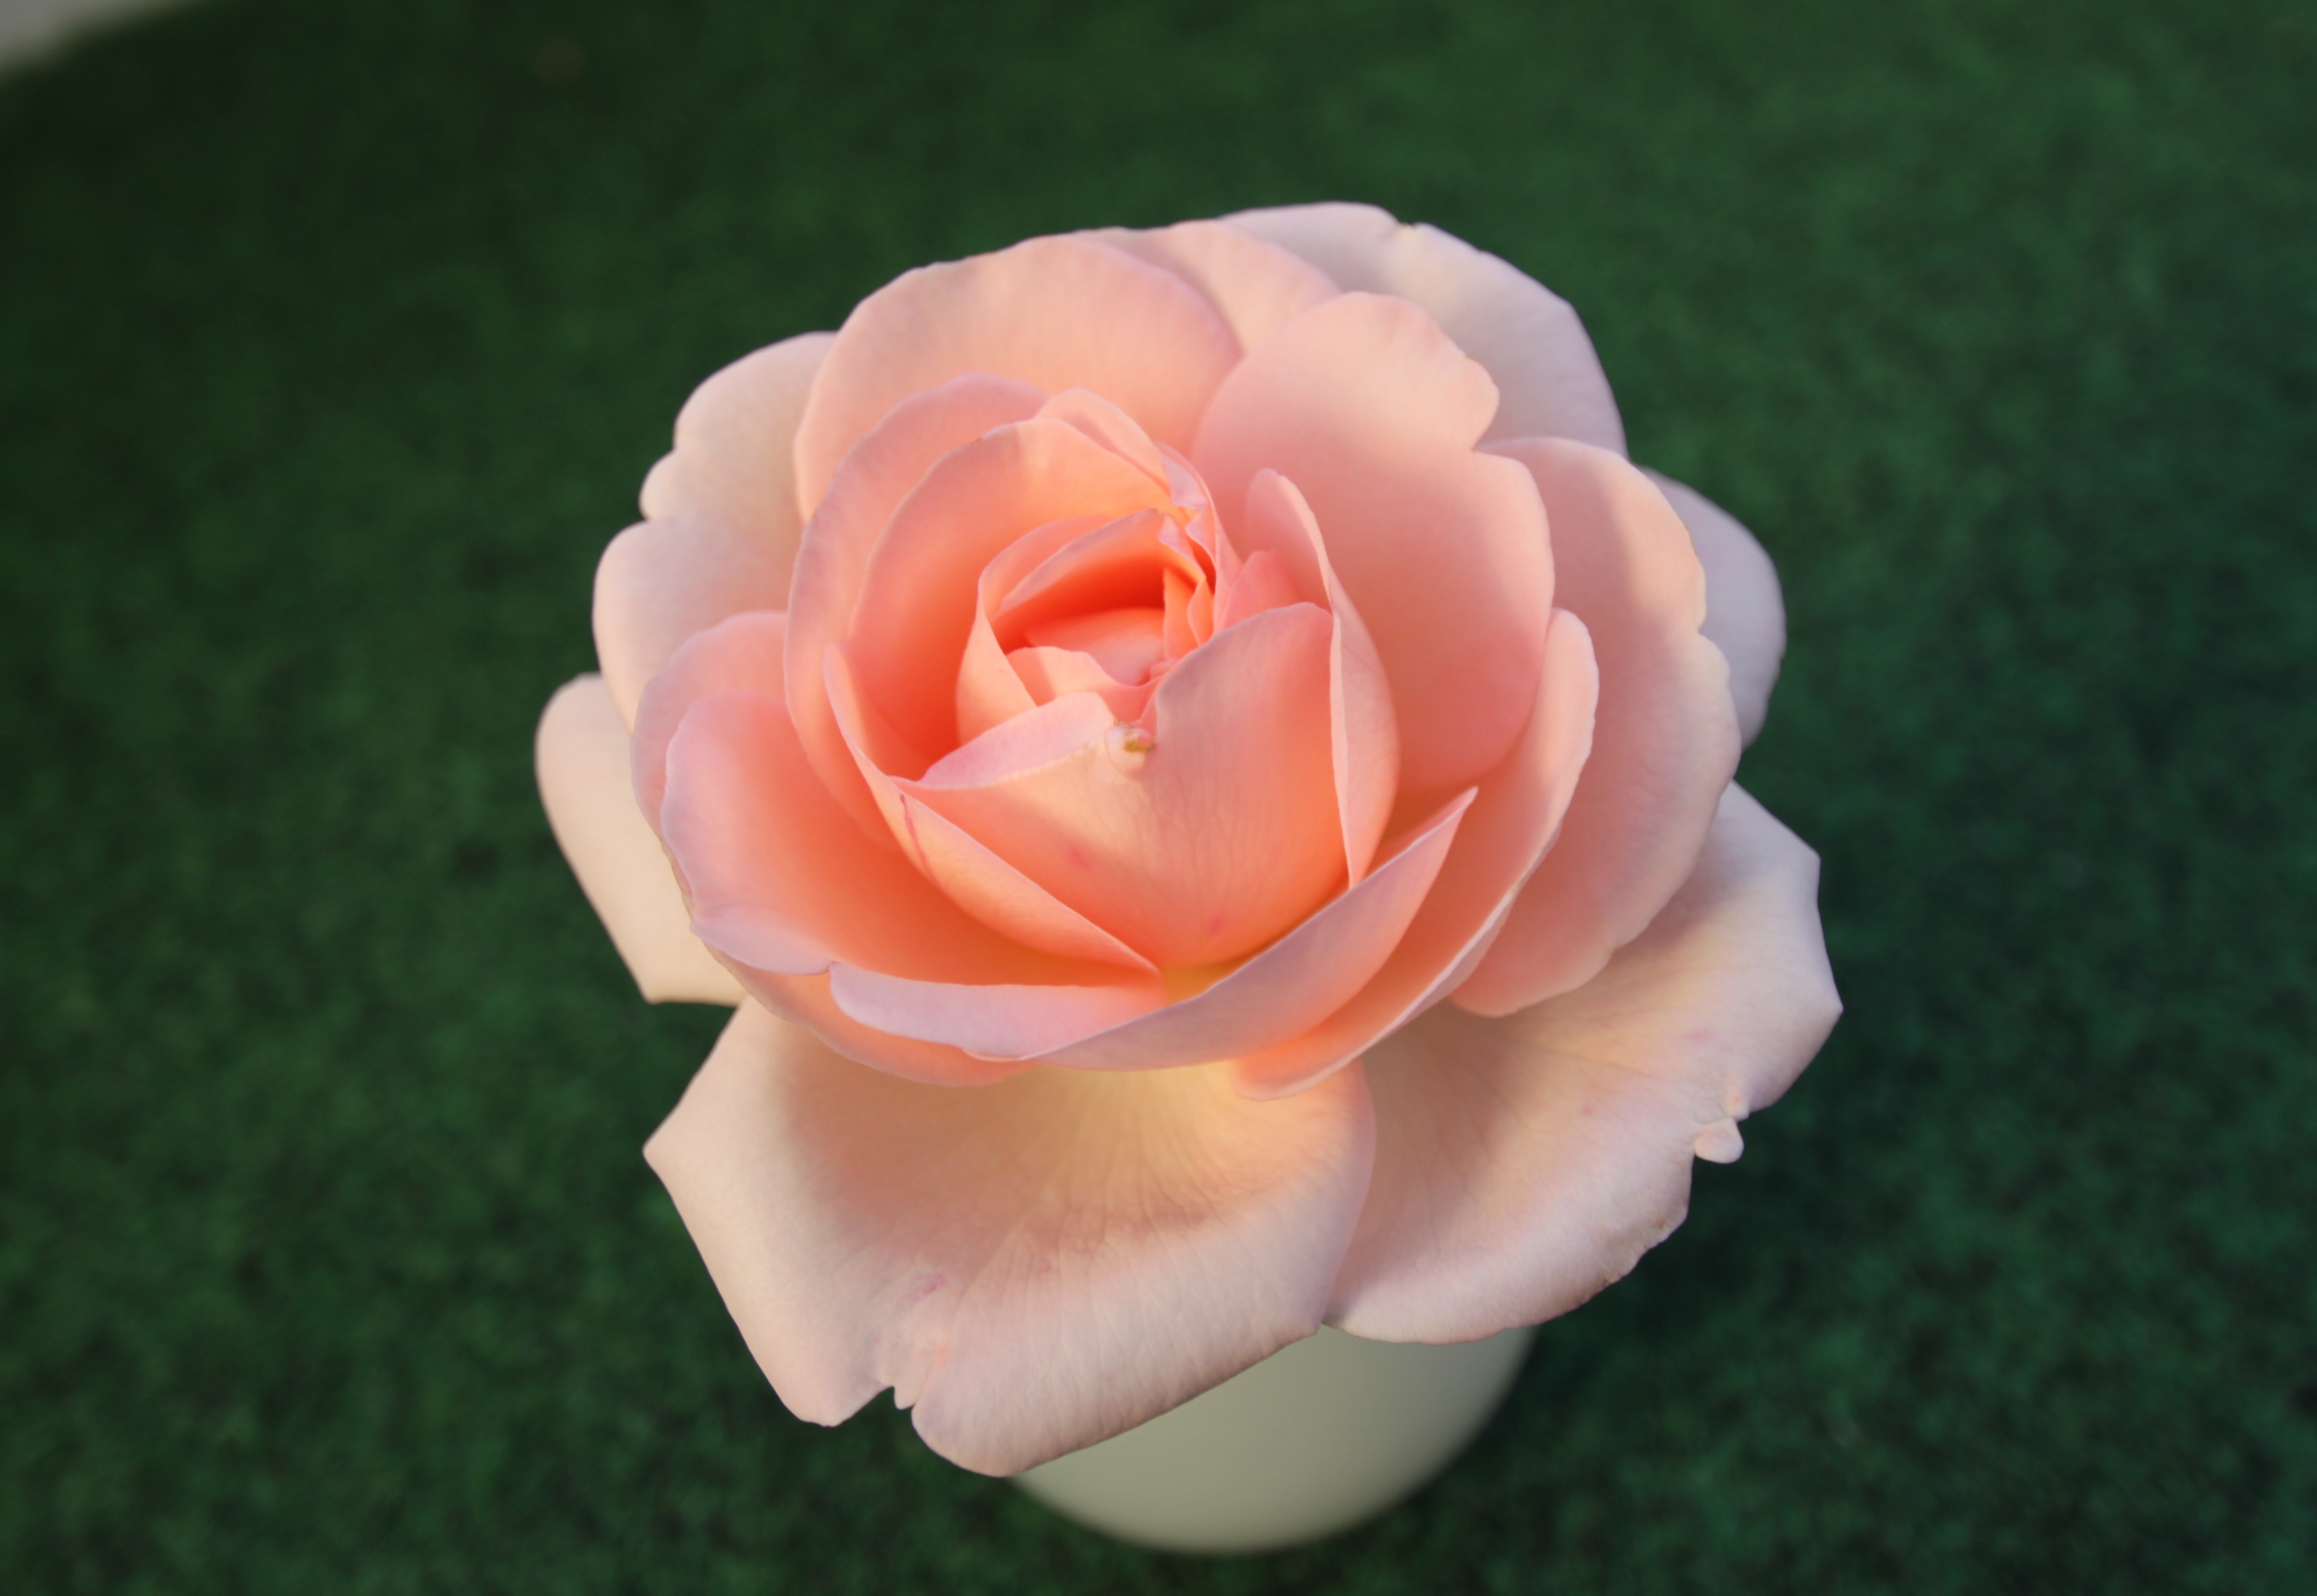
blossom, plant, flower, petal, bloom, rose, yellow, pink, floribunda, macro photography, flowering plant, garden roses, rose family, land plant, rose order